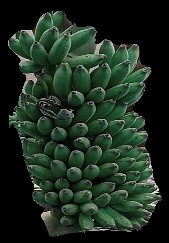
Variety: elakki-bale
Grade: grade1